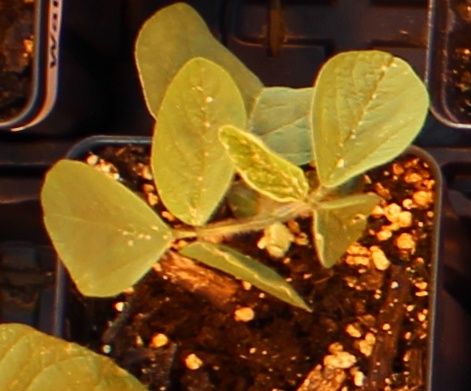
Label: Soybean